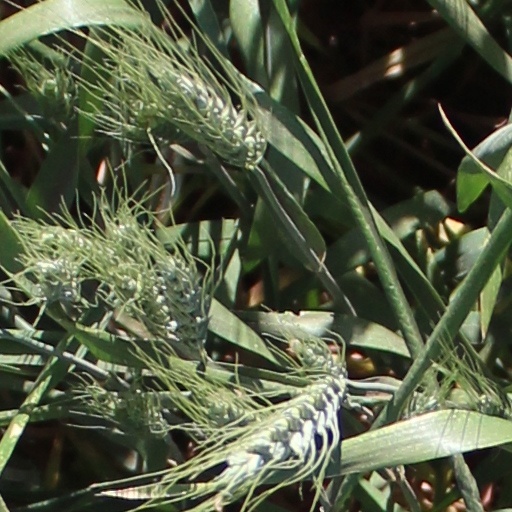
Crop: wheat